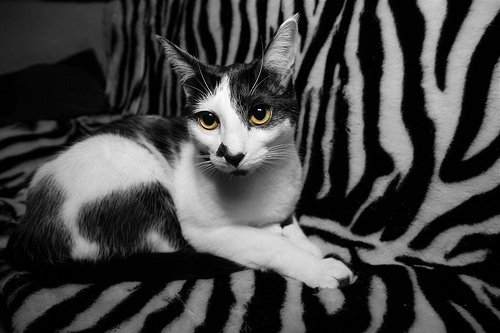
a white and black cat sitting on a zebra print couch
a black and white cat is sitting on a zebra couch
A black and white cat sitting on a chair covered in zebra pattern.
A cat that is laying down on a couch.
a small cat is sitting on a zebra couch